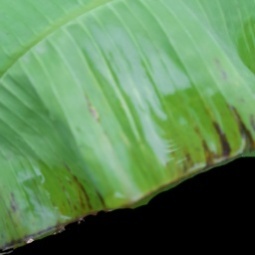
Label: Potassium